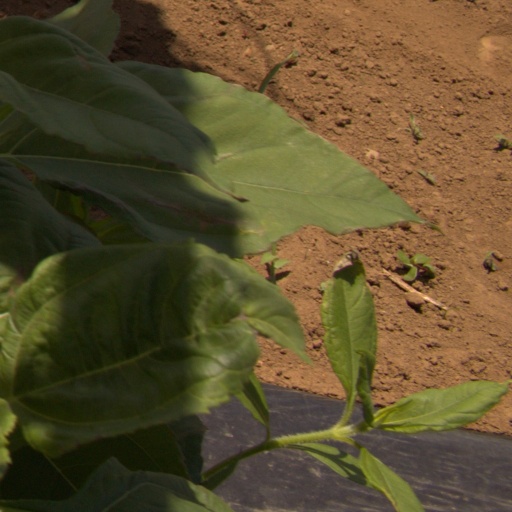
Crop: Jerusalem artichoke